Ellwangen Abbey

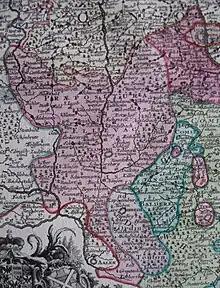
Provostry of Ellwangen in the 18th century

The provost of Ellwangen achieved the status of a Prince of the Empire ("Reichsfürst"), who not only ruled over an immediate territory but also held a direct vote ("votum virile") in the Reichstag assembly. As the head of a secular college of Augustinian canons, he was one of only two prince-provosts, beside the Provost of Berchtesgaden.